Six Flags Hurricane Harbor Chicago

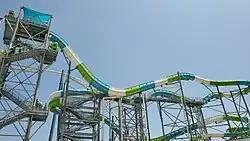
Tsunami Surge water slide

Beginning on March 22, 2021, the water park was separated from Six Flags Great America, and was officially named Six Flags Hurricane Harbor Chicago, making it the 27th park in the Six Flags chain. As a result, the entrance to the water park via the theme park was no longer accessible, and a separate entry gate would be built. Park officials say the change was made to allow guests to choose to enter the theme park or the water park.